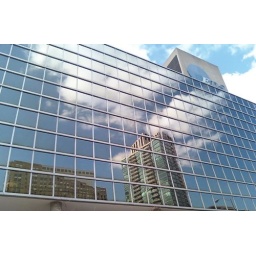
reflection in the windows of a building in Toronto, Canada. August 29, 2009